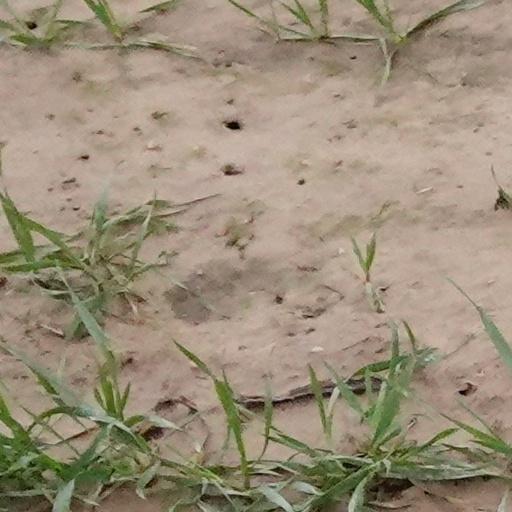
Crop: wheat